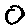
Label: 0